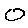
Label: 0